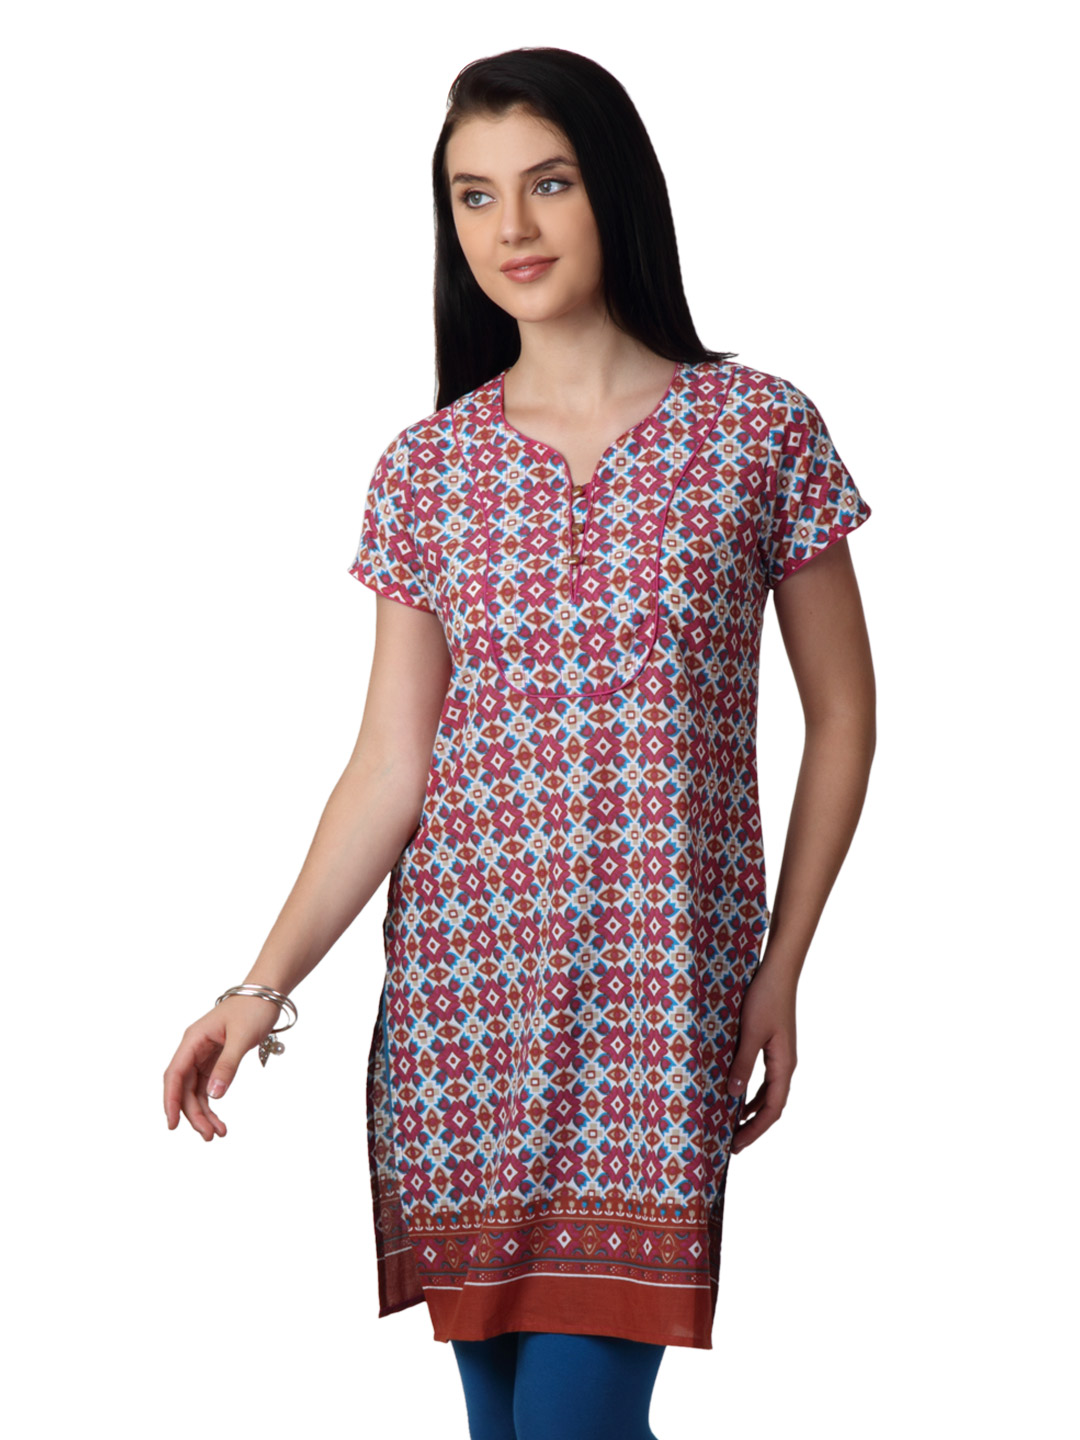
Vishudh Women Multi Coloured Kurta
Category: Apparel / Topwear / Kurtas
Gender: Women
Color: Multi
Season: Summer 2012
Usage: Ethnic